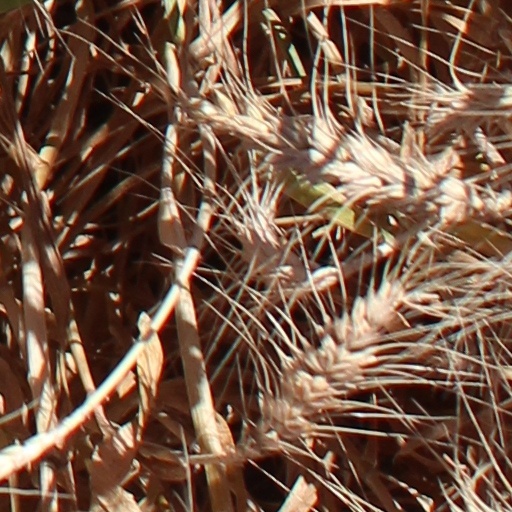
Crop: wheat